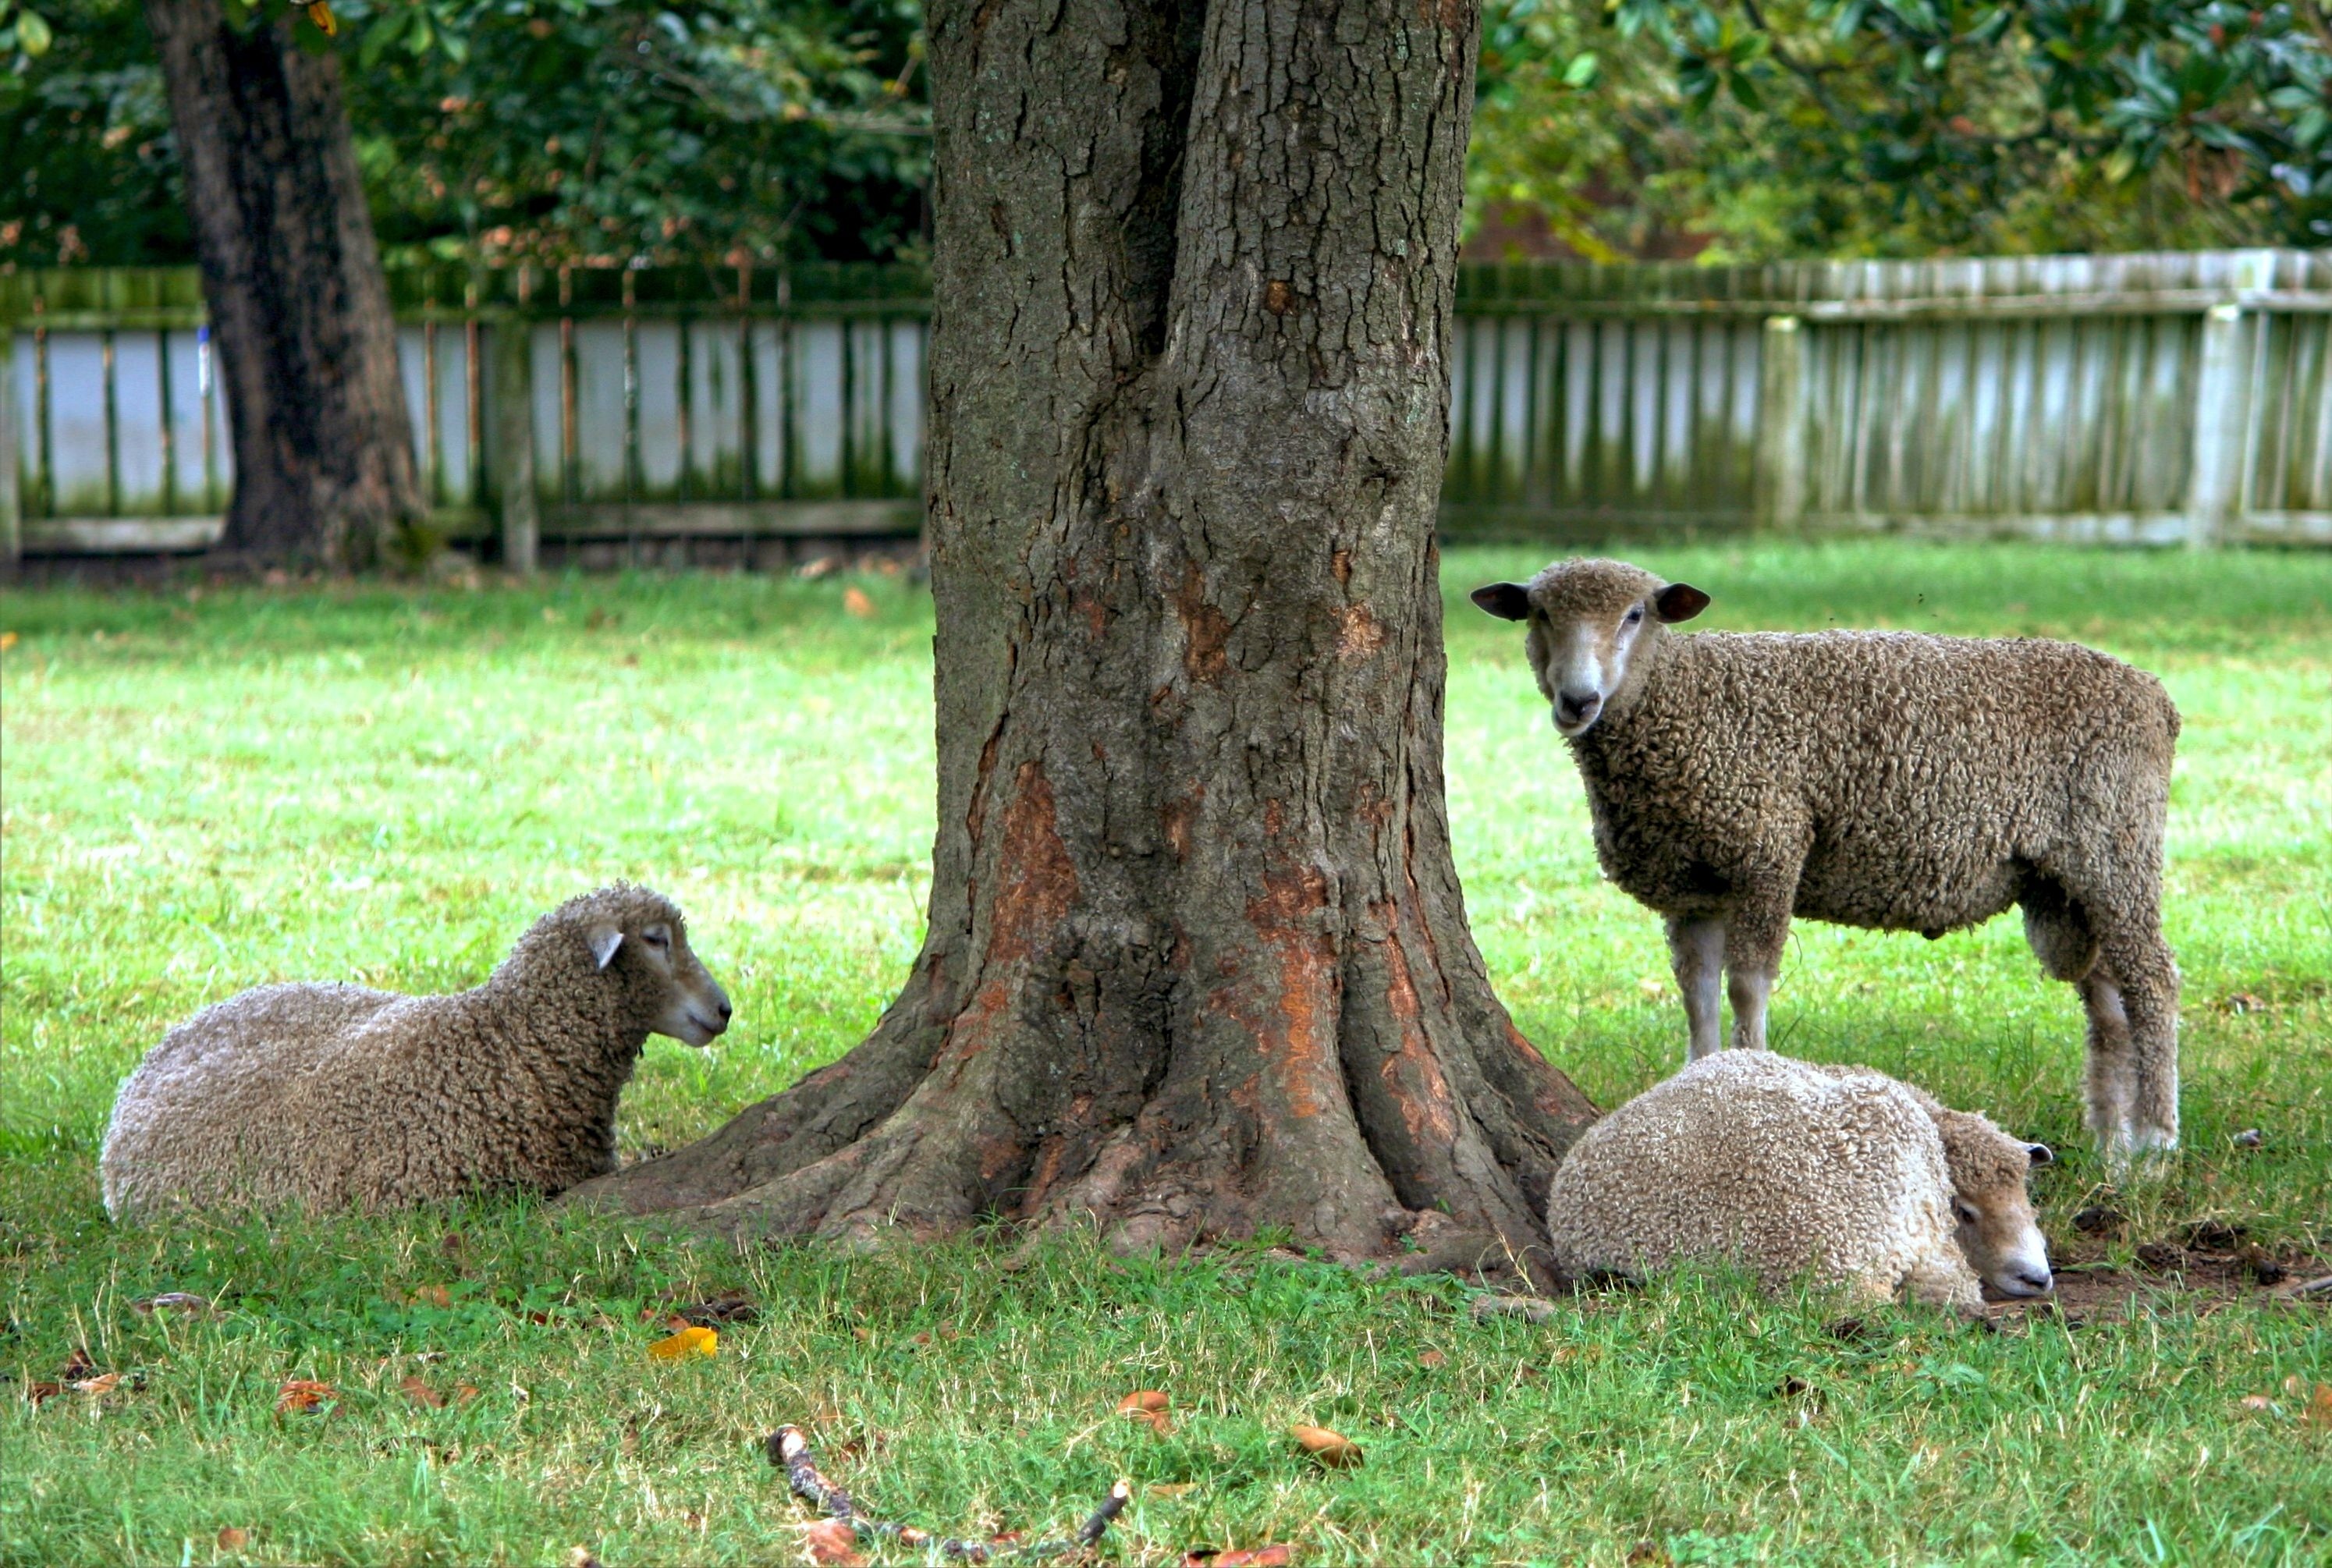
tree, grass, farm, flock, wildlife, green, herd, pasture, grazing, livestock, sitting, sheep, mammal, fauna, farmland, graze, animals, mammals, sheeps, fleece, ewe, leicester longwools